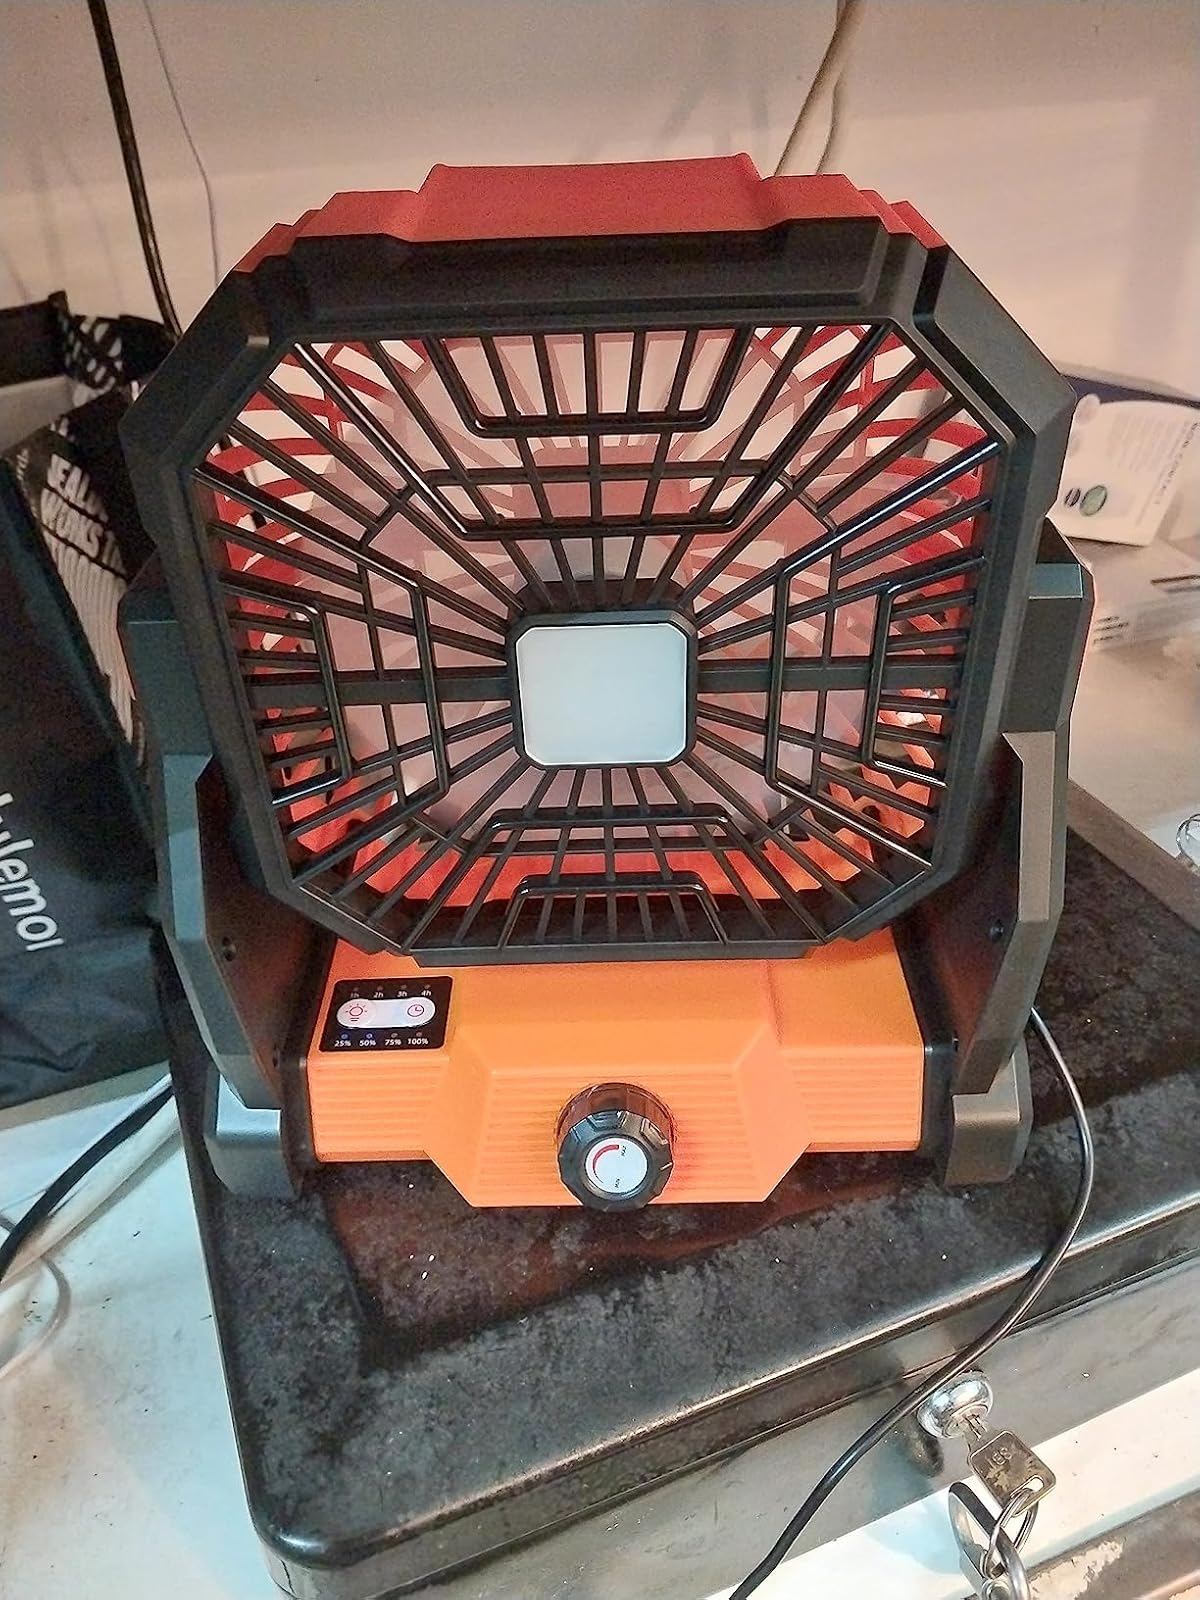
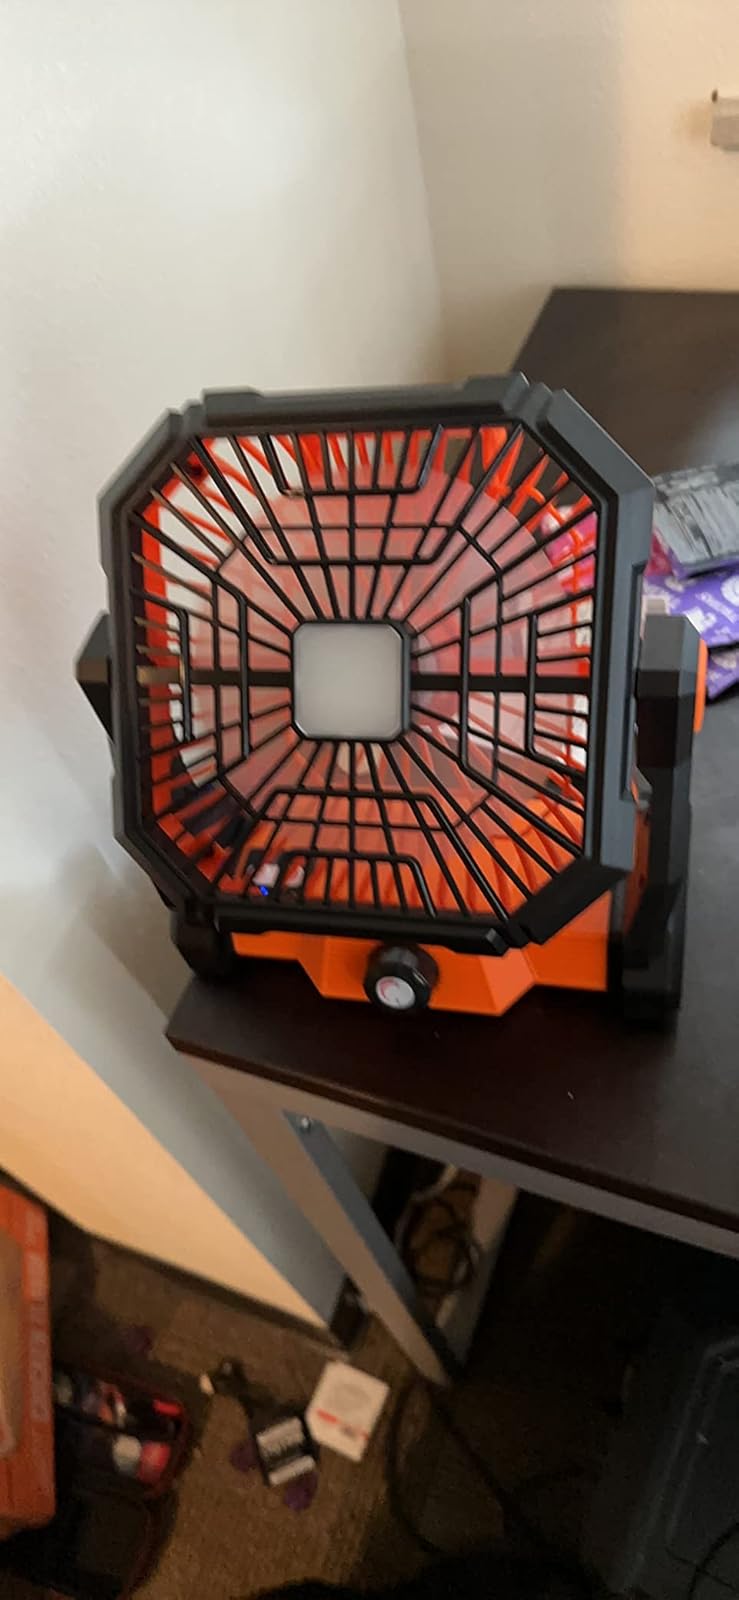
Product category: lantern
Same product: yes